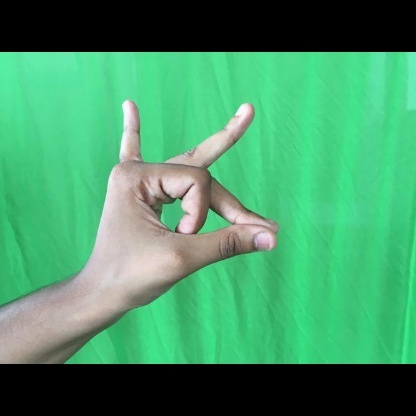
Mudra: Bramaram